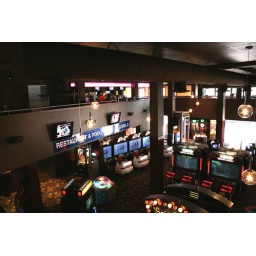
Way in the back, under the pink neon is the bar if you can't seem to find it.